Martyrs of Otranto

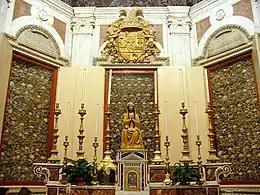
Relics of the Martyrs of Otranto

The Martyrs of Otranto, also known as Saints Antonio Primaldo and his Companions, were 813 inhabitants of Otranto, Salento, Apulia, in southern Italy, who were killed on 14 August 1480 after the city had fallen to an Ottoman force under Gedik Ahmed Pasha. According to a traditional account, the killings took place after the citizens had refused to convert to Islam.